Republic of Genoa

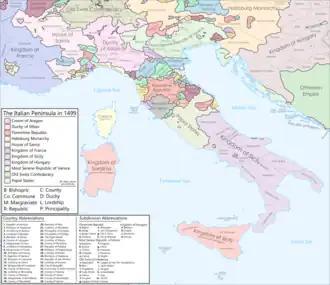
Map showing the political divisions of Italy in 1499

Genoese merchants pressed south, to the island of Sicily, and into Muslim North Africas, where Genoese established trading posts, pursuing the gold that travelled up through the Sahara and establishing Atlantic depots as far afield as Salé and Safi. In 1283 the population of the Kingdom of Sicily revolted against the Angevin rule. The revolt became known as the Sicilian Vespers. As a result, the Aragonese rule was established in the Kingdom. Genoa, which had supported the Aragonese, was granted free trading and export rights in the Kingdom of Sicily. Genoese bankers also profited from loans to the new nobility of Sicily. Corsica was formally annexed in 1347.